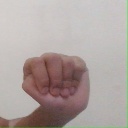
अक्षर: ठ